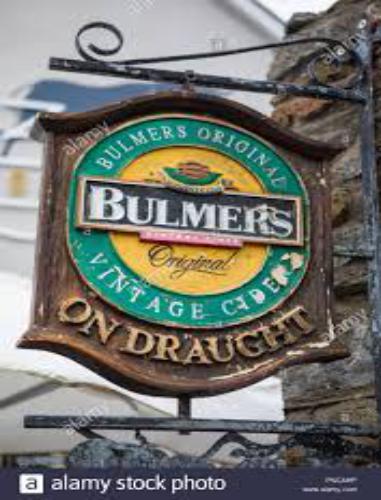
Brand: H. P. Bulmer-1
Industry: Food